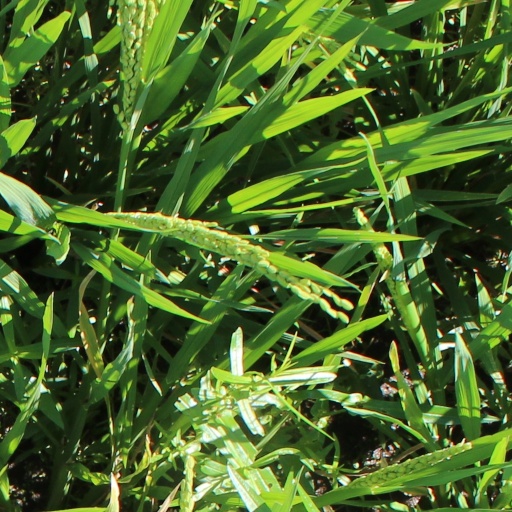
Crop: rice